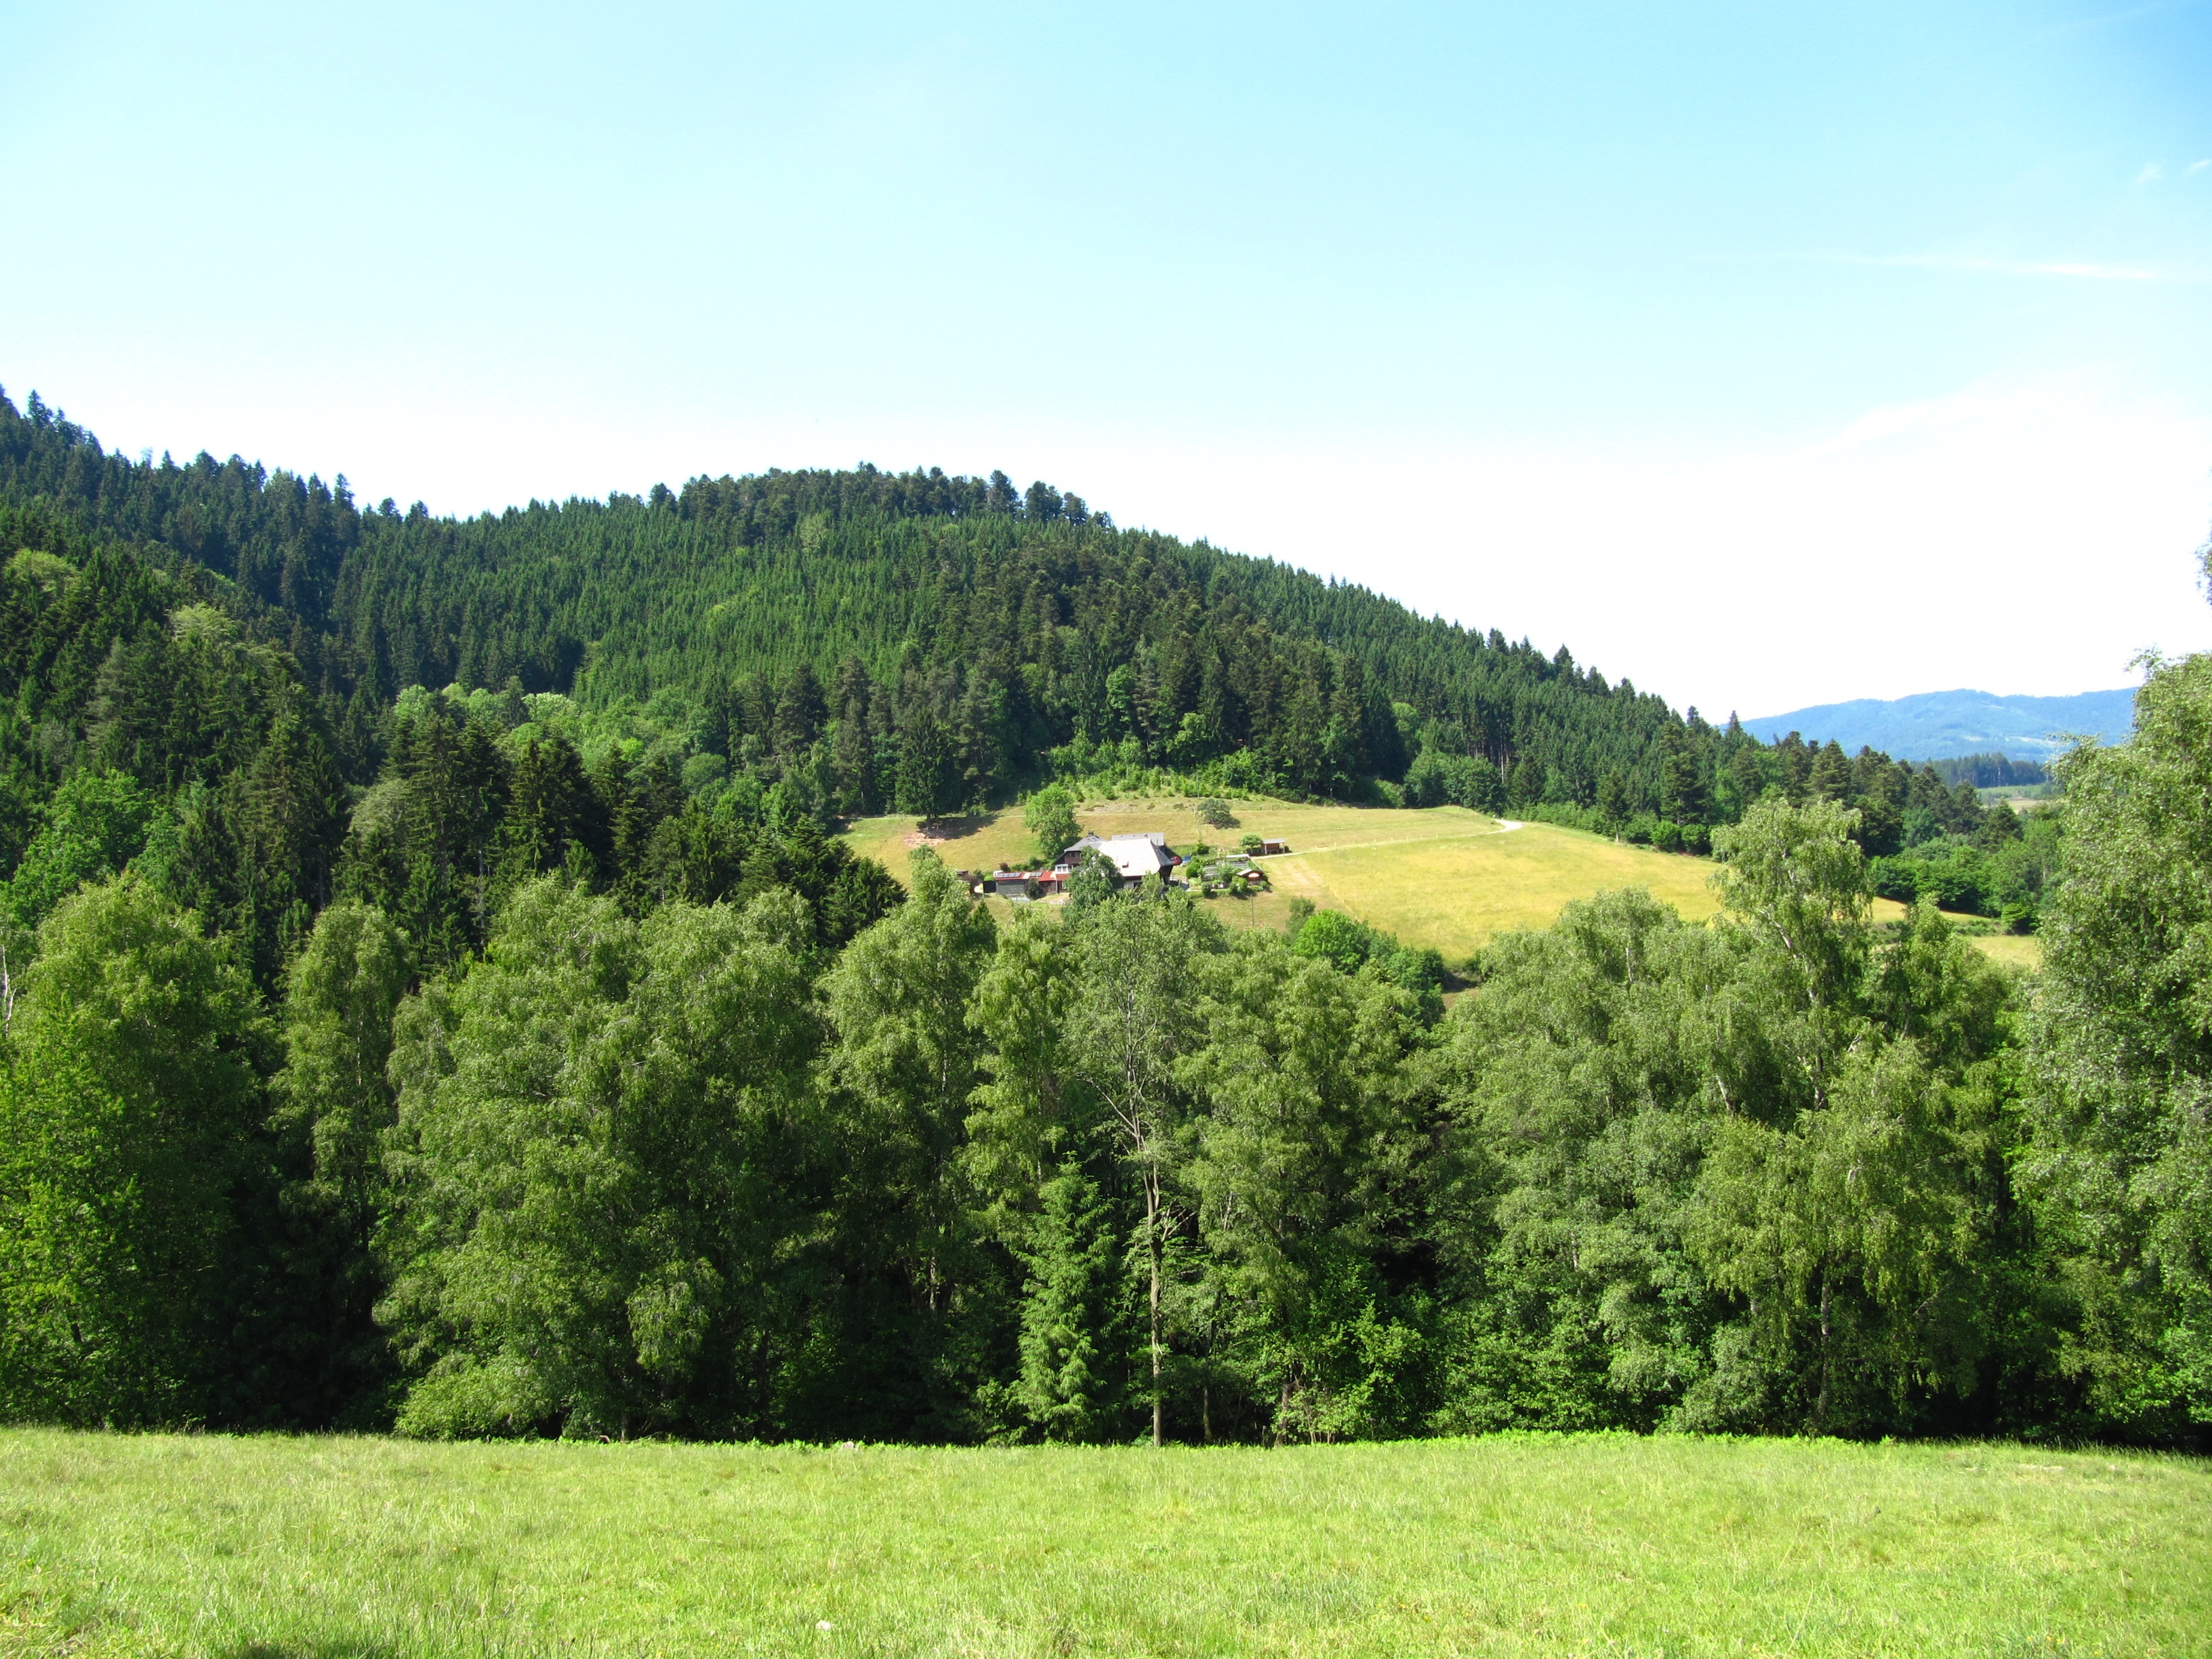
landscape, tree, forest, mountain, meadow, hill, flower, mountain range, idyllic, green, pasture, ridge, grassland, shrub, plateau, woodland, habitat, ecosystem, black forest, biome, natural environment, mountainous landforms, temperate broadleaf and mixed forest, temperate coniferous forest, land lot